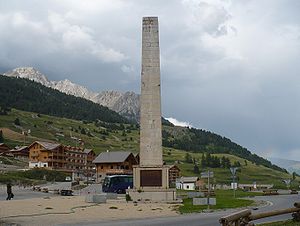
17. etape af Tour de France 2011 / Point- og bjergspurter / 3. bjergspurt (Col de Montgenèvre)
Col de Montgenèvre.
Syttende etape af Tour de France 2011 var en 179 km lang bjergetape. Den blev kørt den 20. juli fra Gap til Pinerolo i Italien.